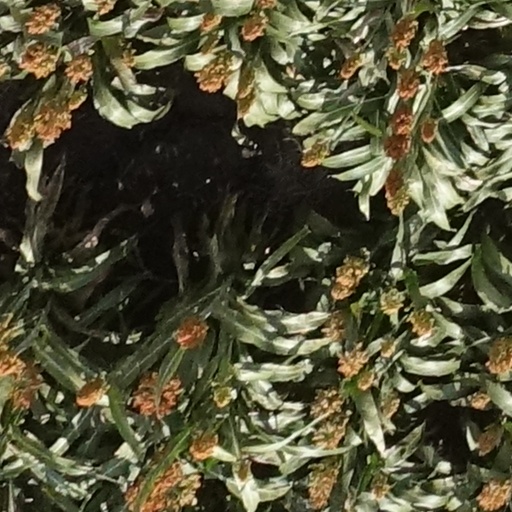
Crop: sorghum